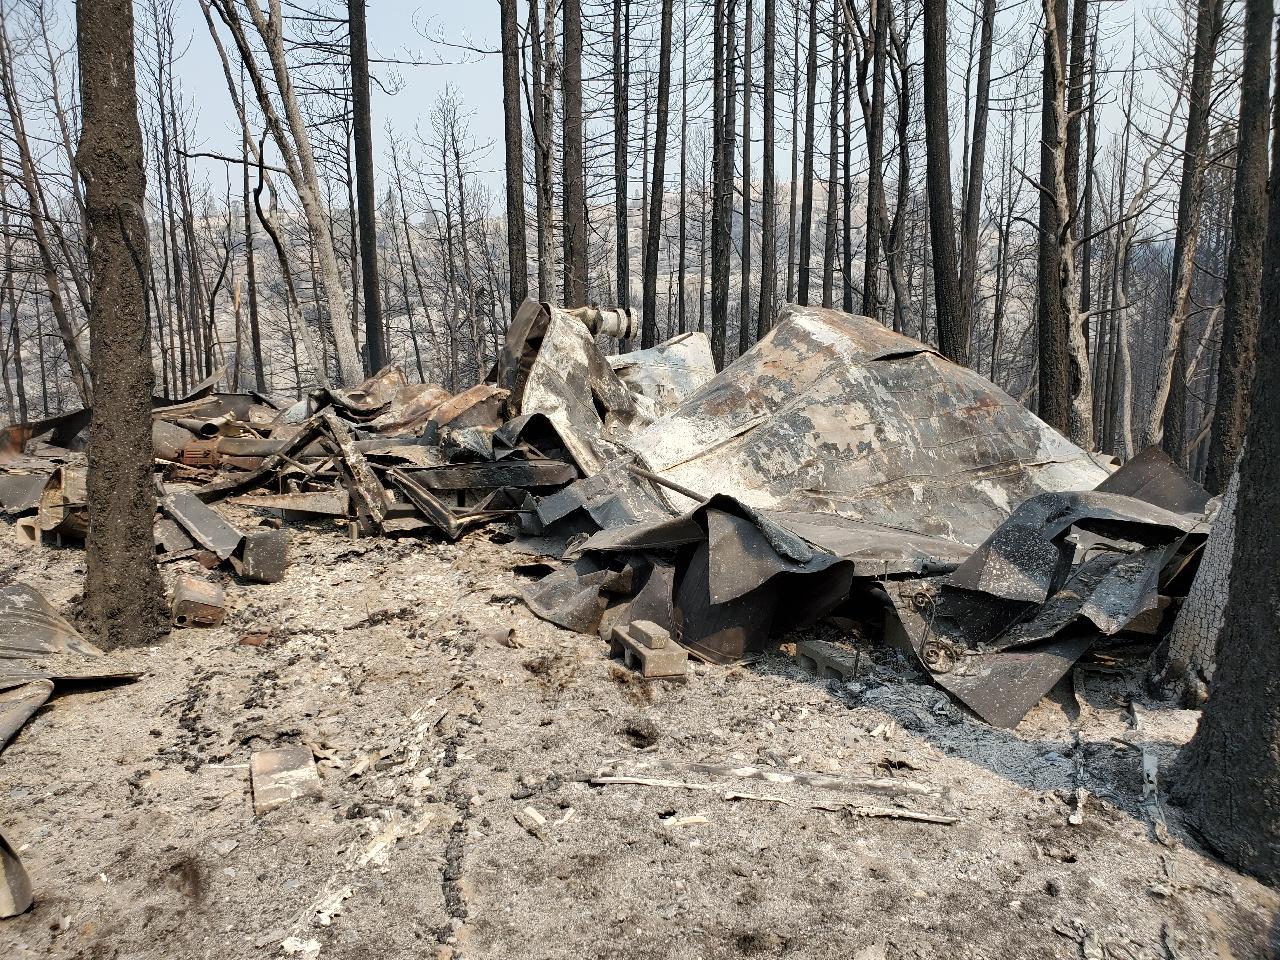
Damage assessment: destroyed